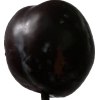
Label: plum